Operation Manhunt

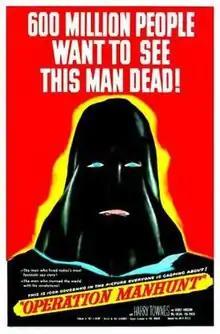
Theatrical release poster

Operation Manhunt is a 1954 American drama film directed by Jack Alexander and written by Paul Monash. The film stars Harry Townes, Irja Jensen, Jacques Aubuchon, Robert Goodier, Albert Miller and Caren Shaffer. It is a fictionalized story about the aftermath of the defection of Igor Gouzenko, a former Soviet cipher clerk who revealed the operations of Soviet agents on Canadian soil. The film was released on October 4, 1954, by United Artists.